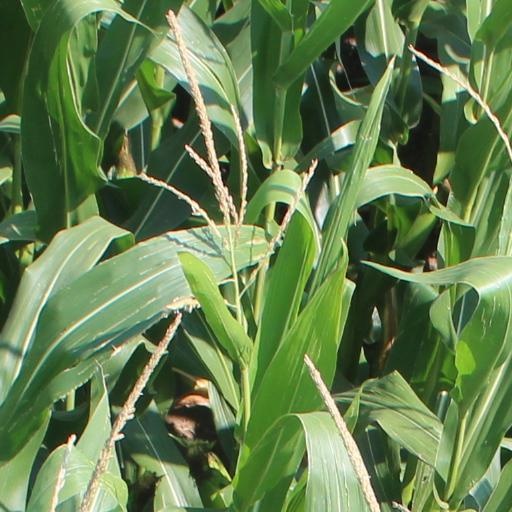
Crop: maize; corn